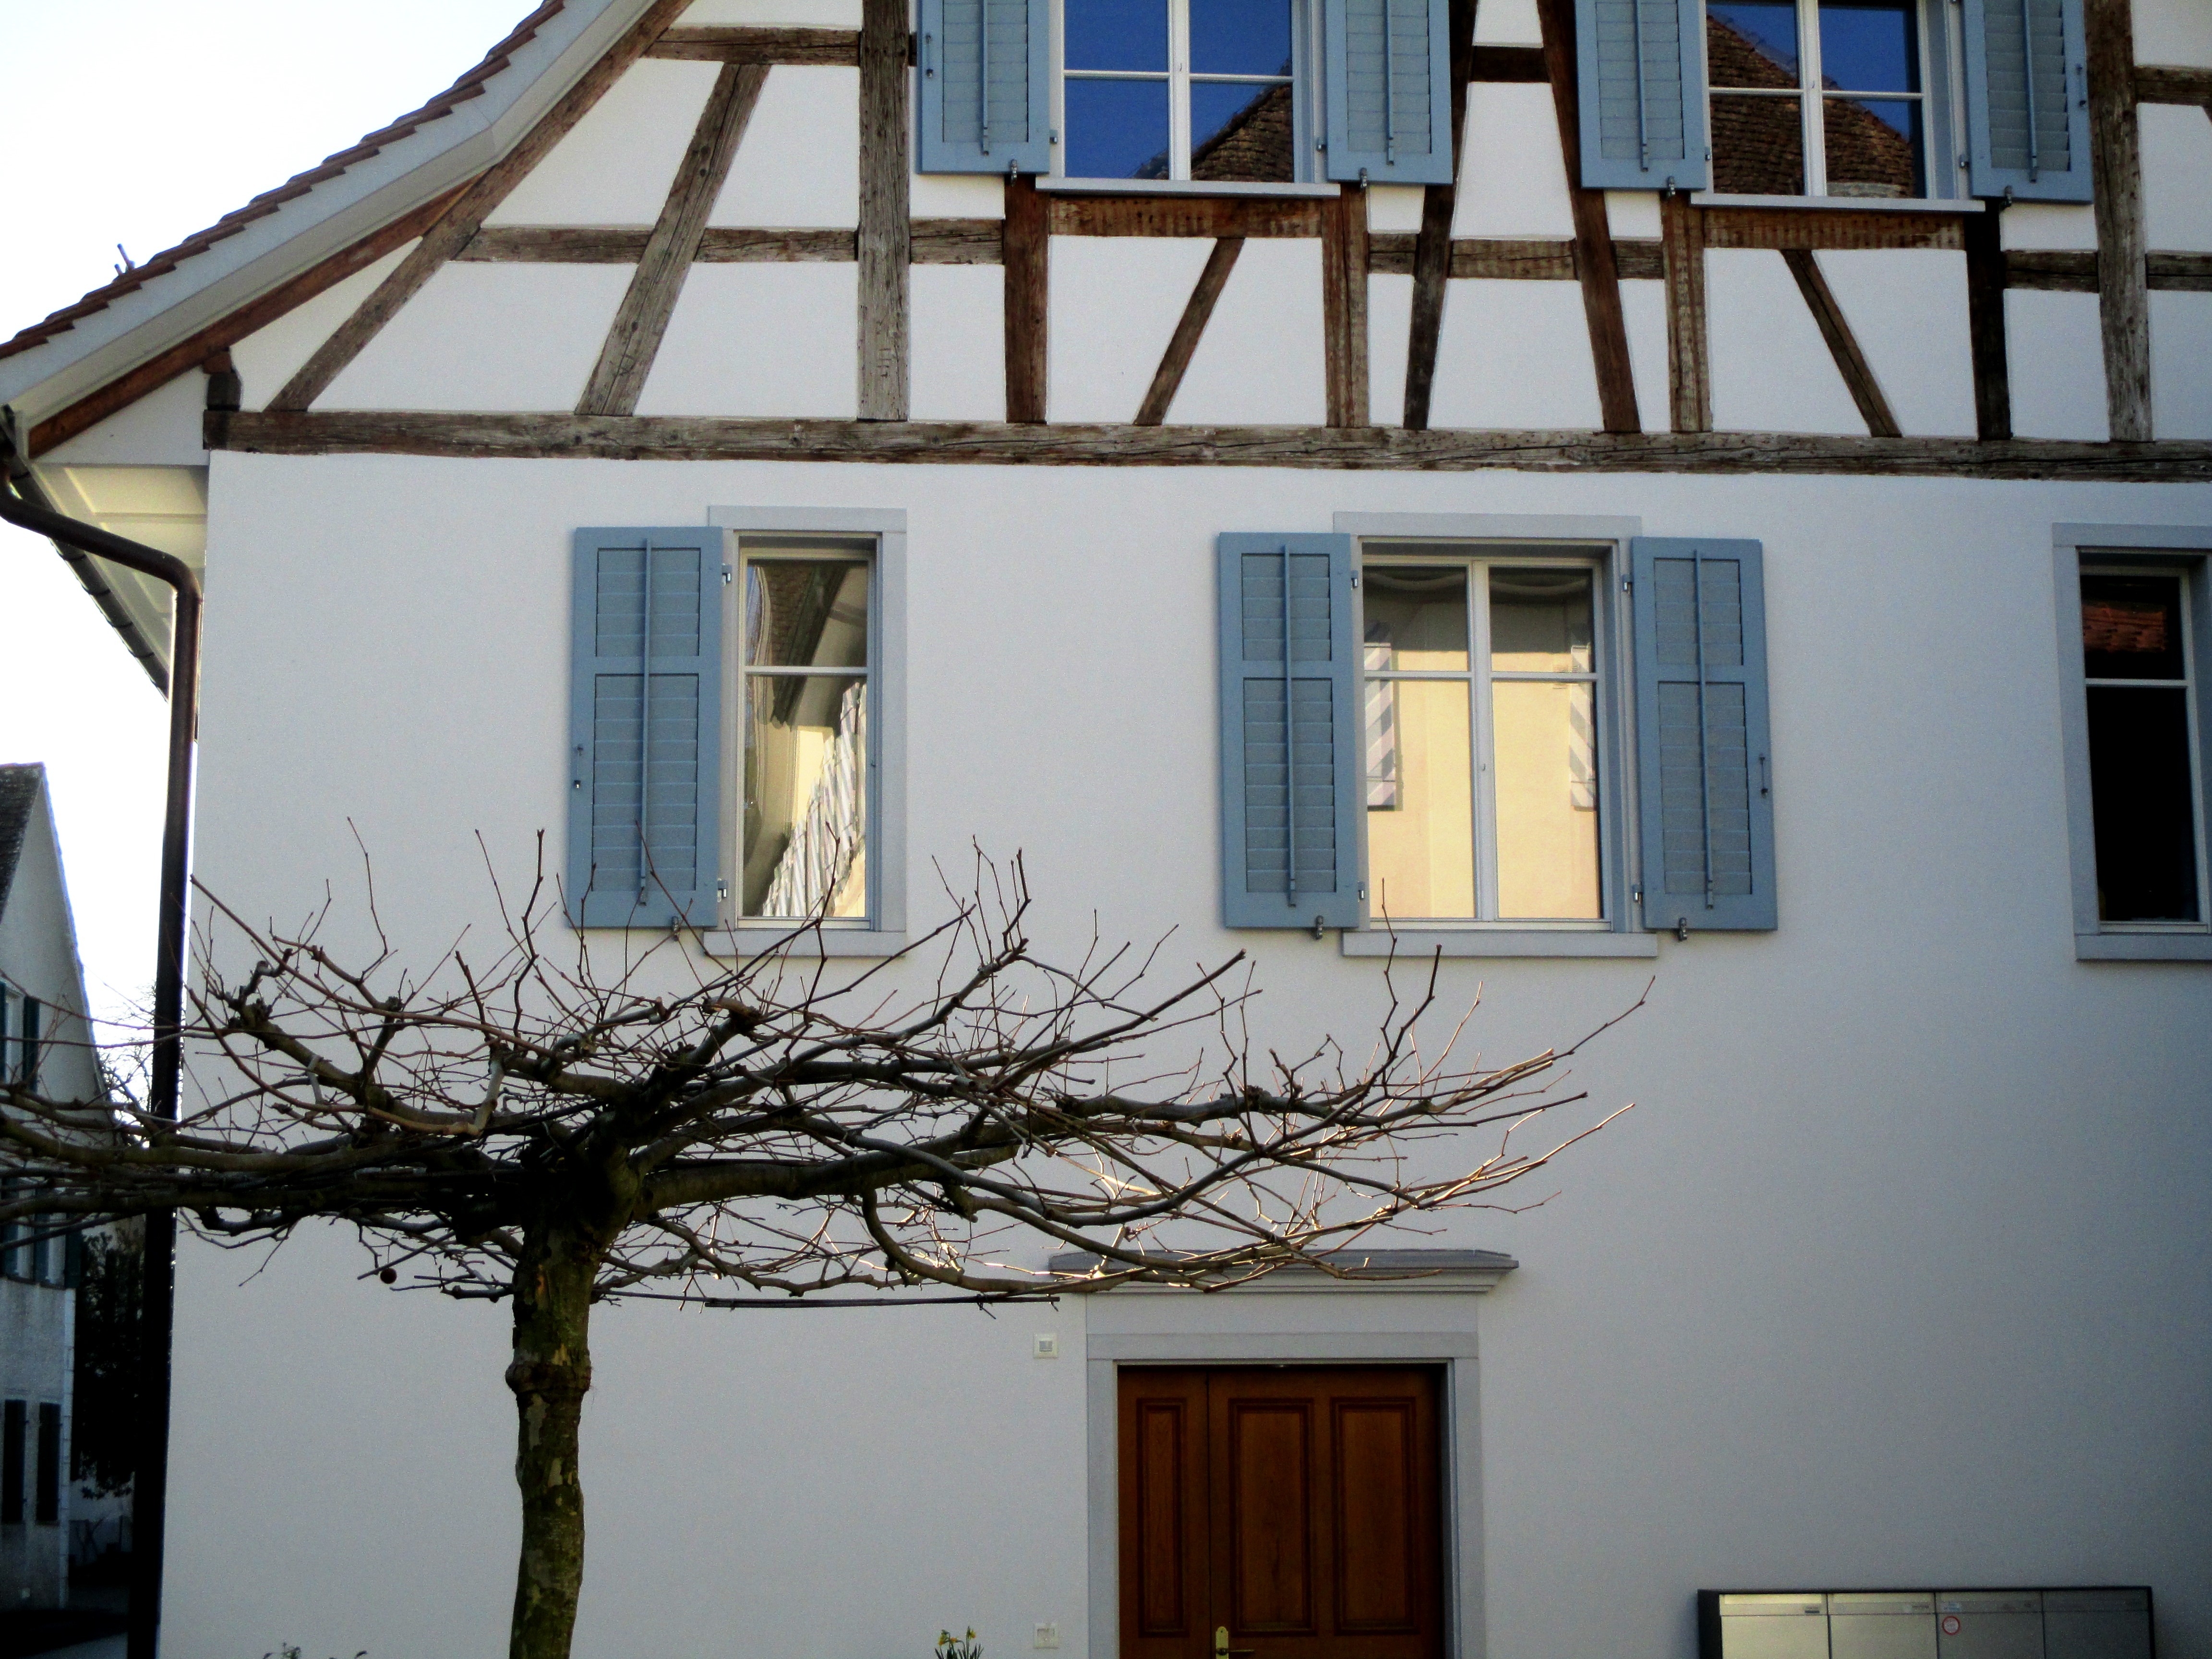
architecture, wood, house, sunlight, window, roof, building, home, idyllic, cottage, facade, property, apartment, interior design, picturesque, switzerland, mirroring, siding, truss, thurgau, outdoor structure, uttwil, plane young